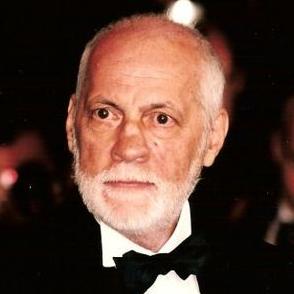
Age: 68